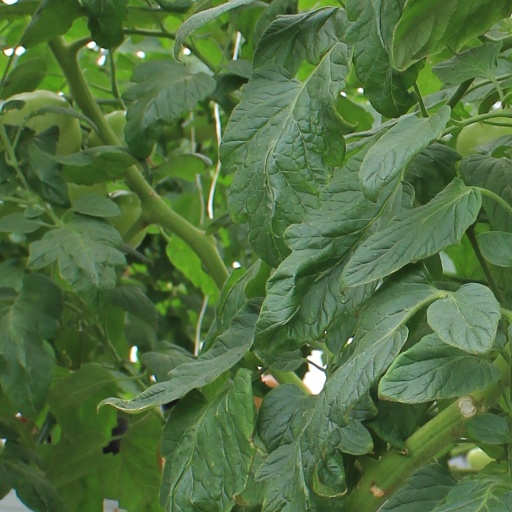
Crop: tomato